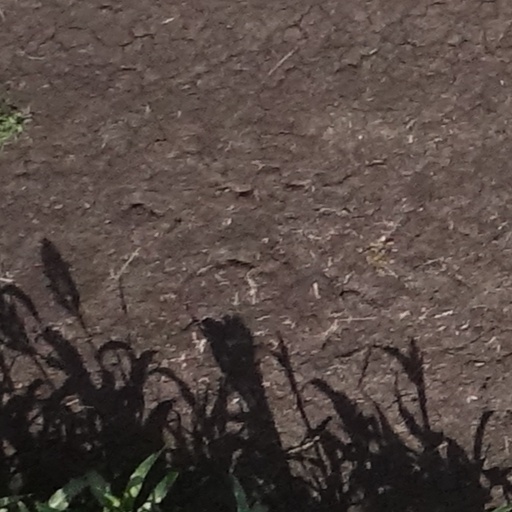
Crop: sorghum